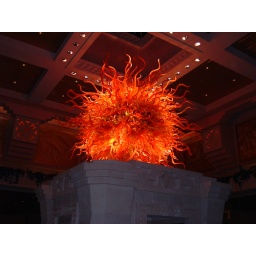
Cool glass fire ball by Dave Chahuley (yes I butchered his name)